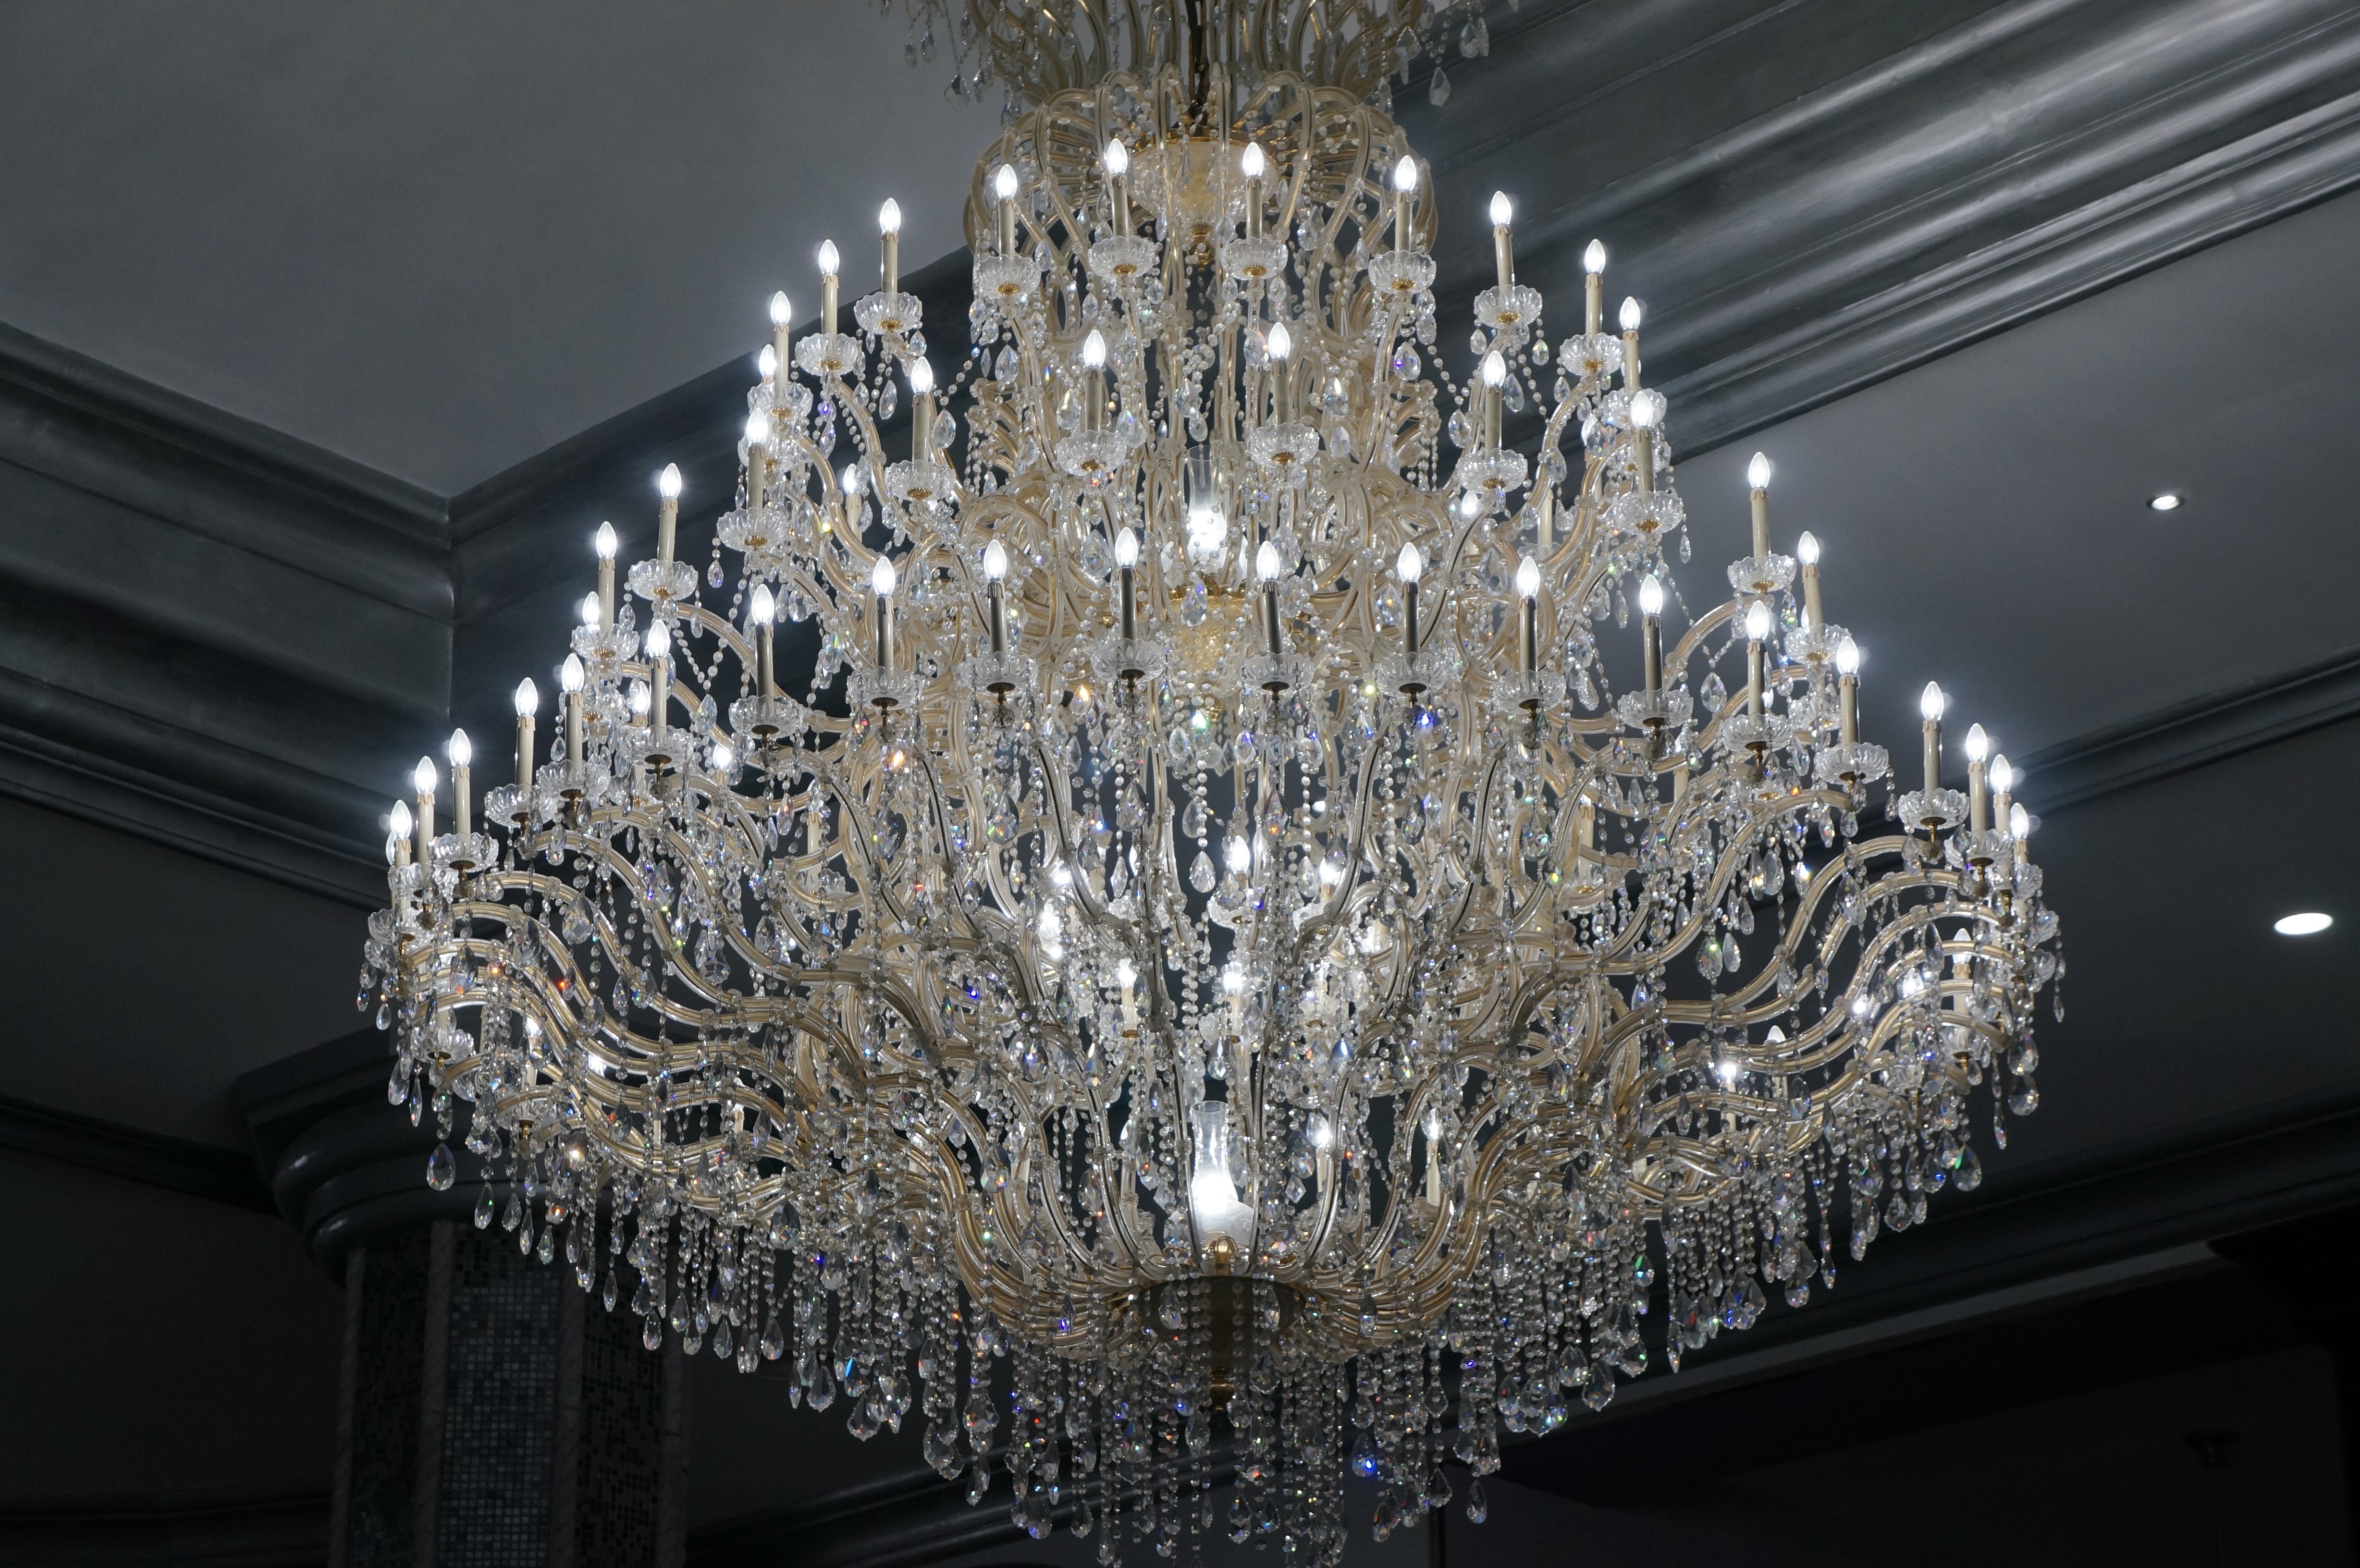
ceiling, lamp, lighting, decor, spider, light fixture, chandelier, ceiling lamp